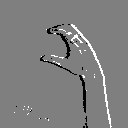
ASL letter: c